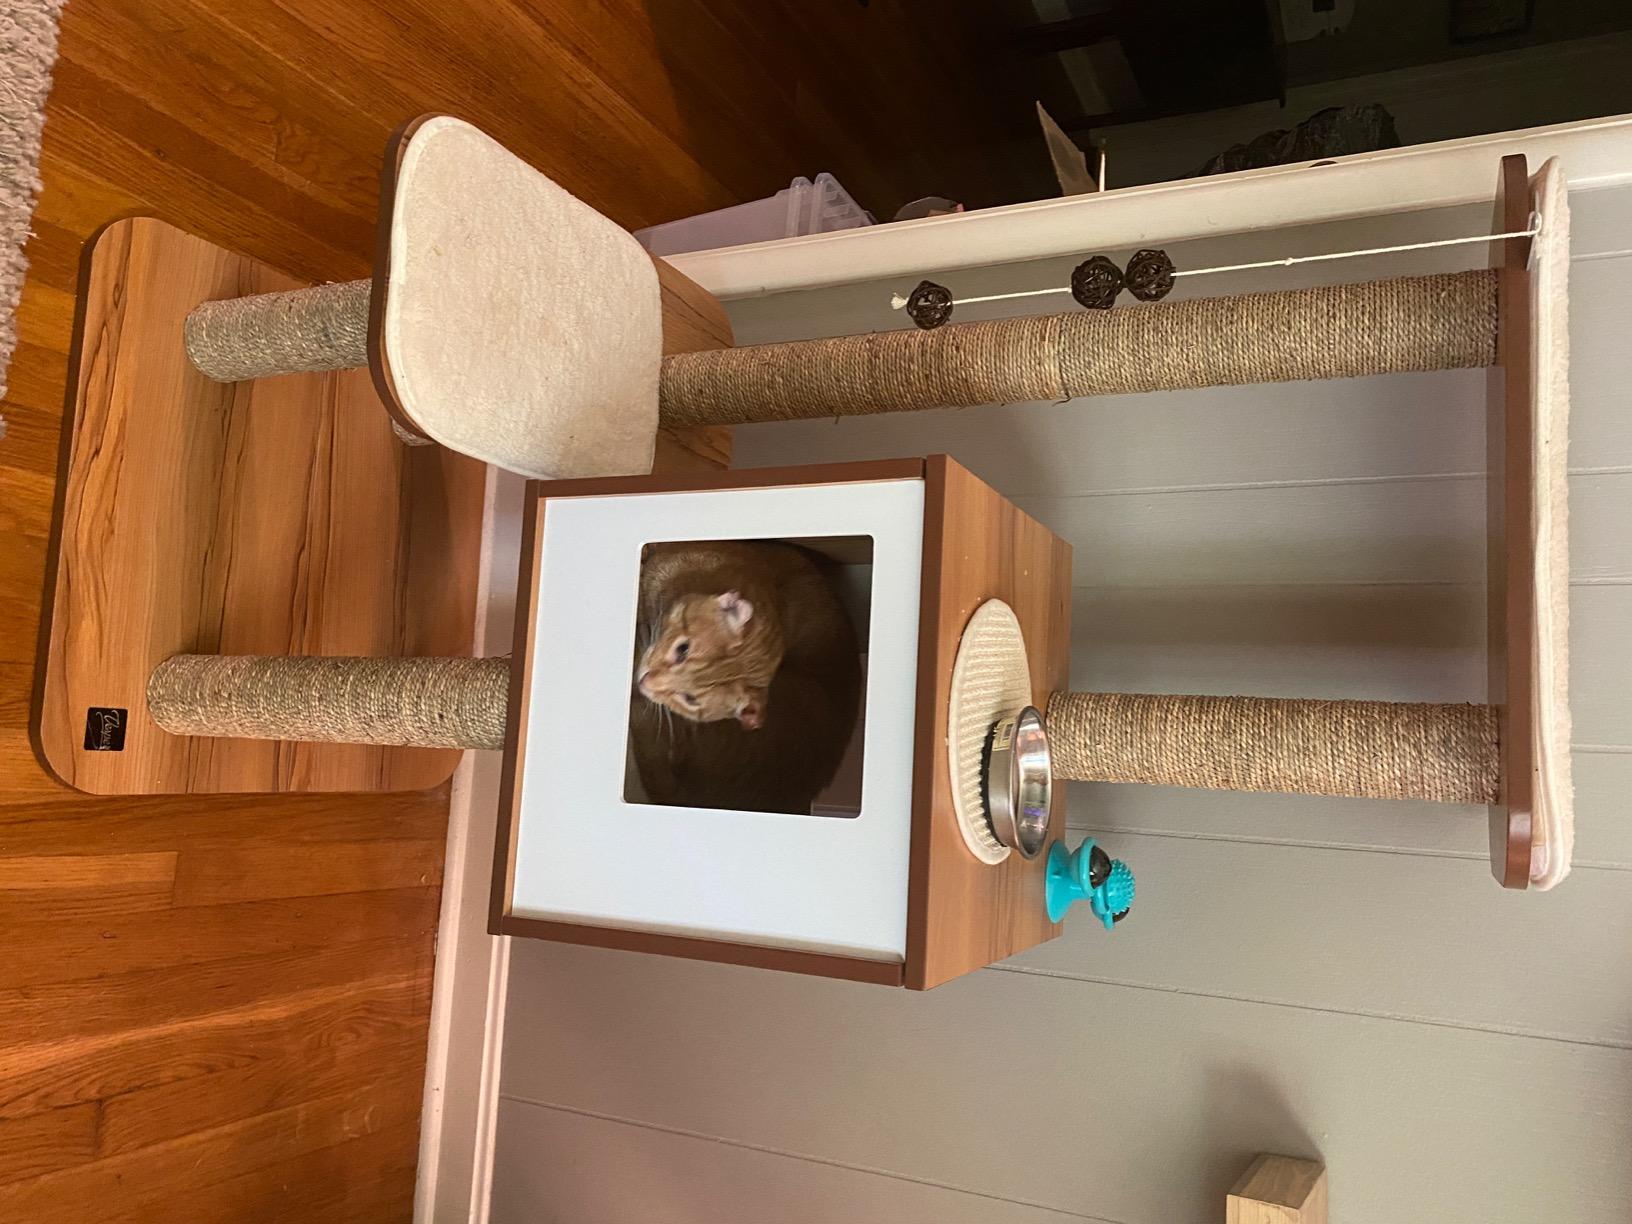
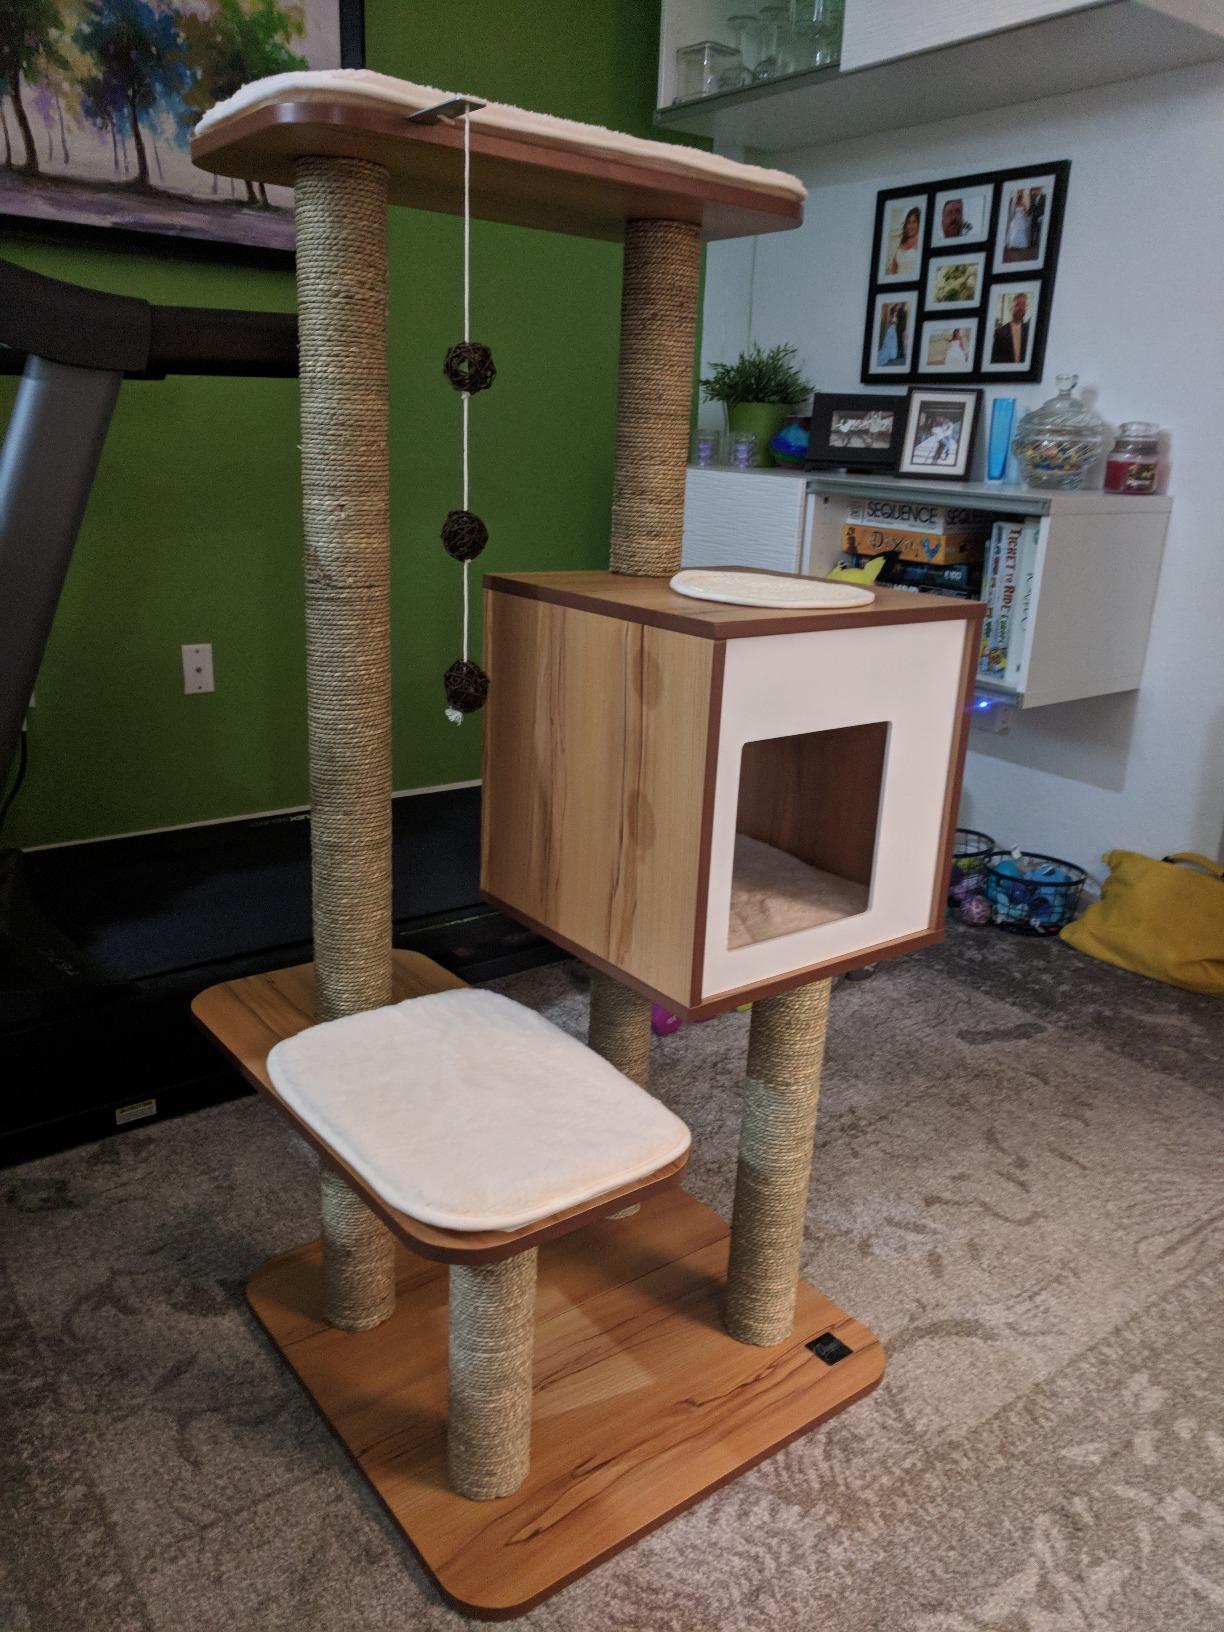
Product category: items_cat tree
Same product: yes